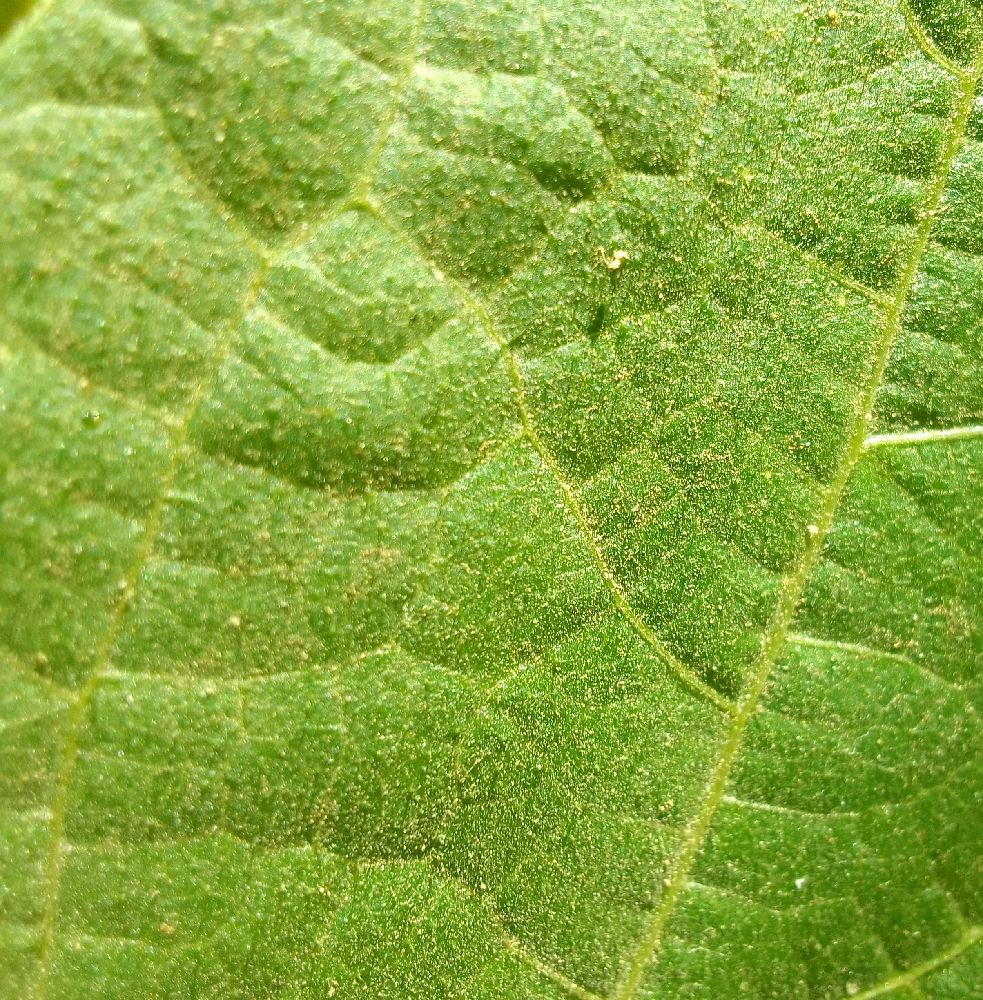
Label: healthy